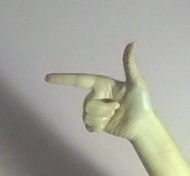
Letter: yaa